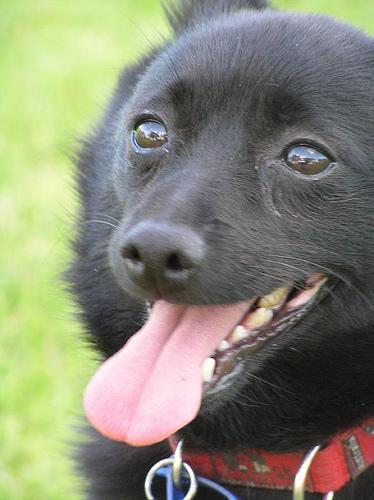
schipperke